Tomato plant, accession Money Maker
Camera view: tilt-top (135 deg); turntable rotation: 300 degrees
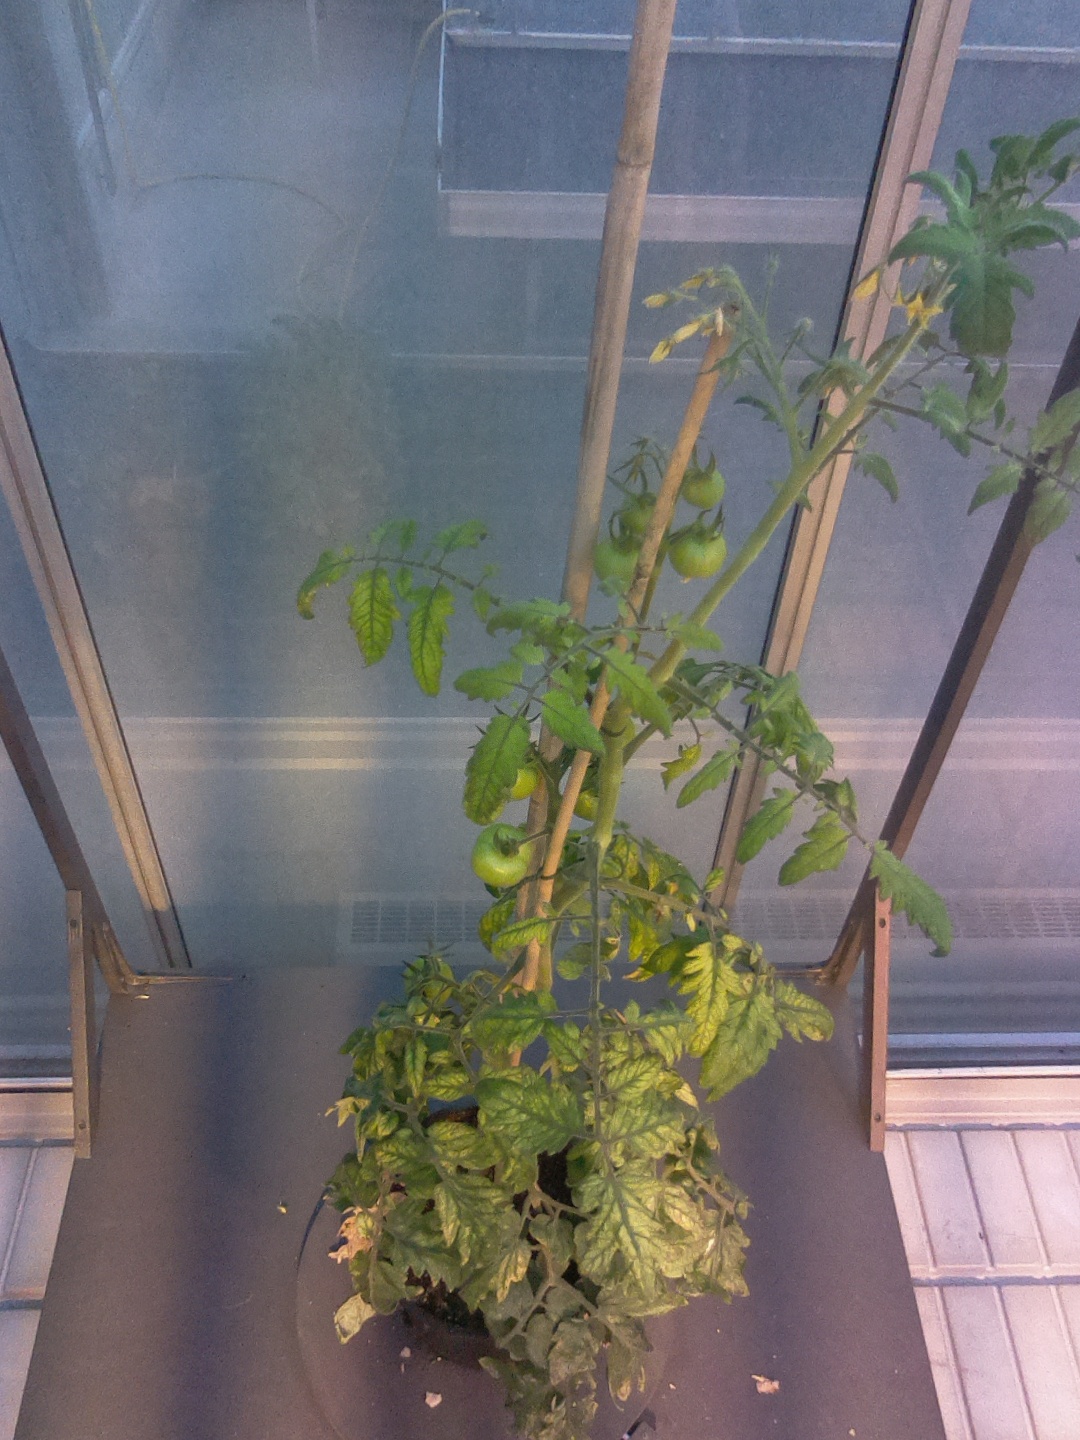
BBCH growth stage 75: 50%-60% of final fruit size